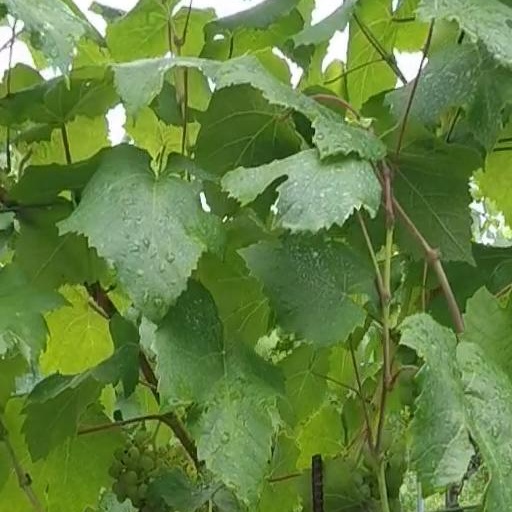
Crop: grape